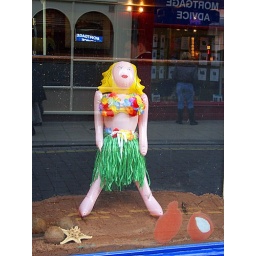
I saw this little Beauty in a wine bar window in Selby the other day.